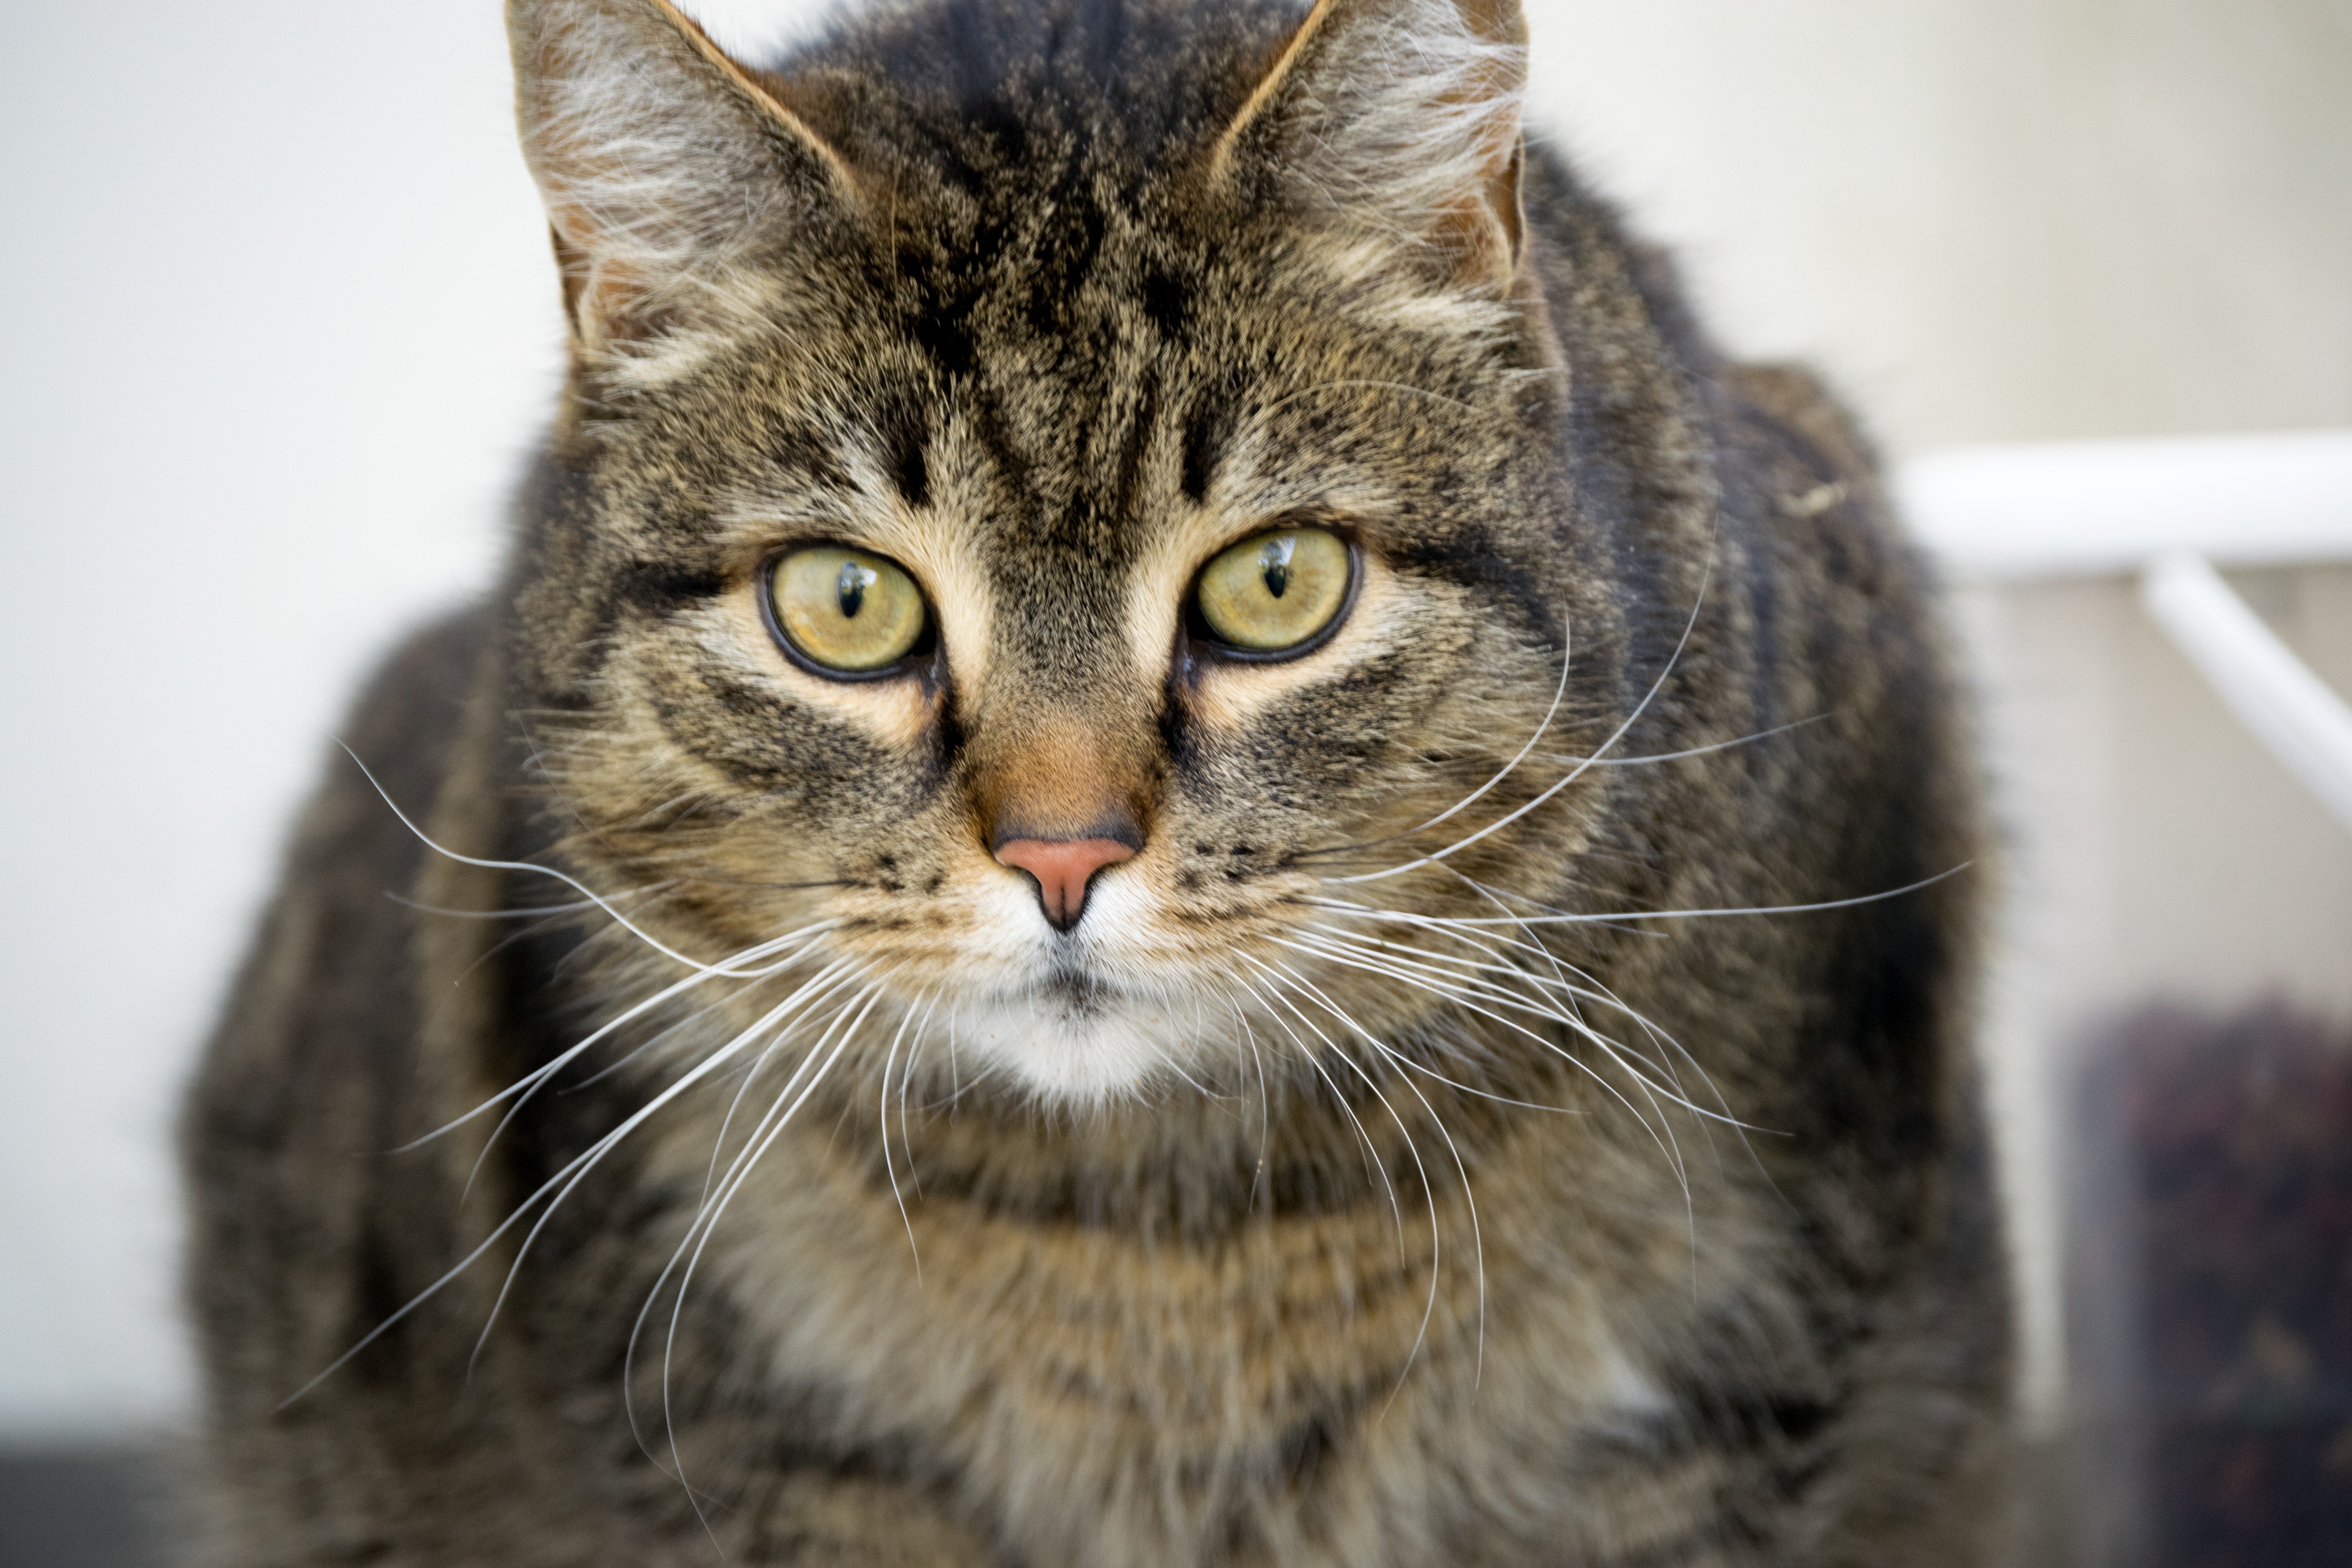
cat, mammal, fauna, pupil, close up, eyes, whiskers, animals, vertebrate, tabby cat, fur animals, norwegian forest cat, european shorthair, wild cat, small to medium sized cats, cat like mammal, domestic short haired cat, pixie bob, american shorthair, toyger